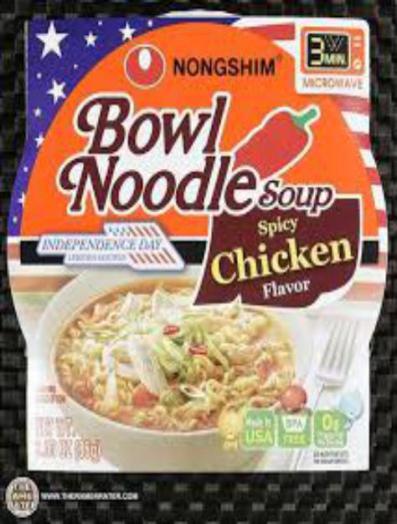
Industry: Food